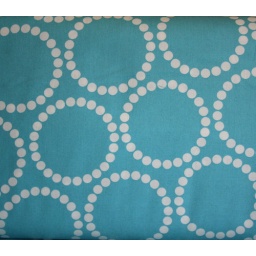
red letter day by lizzy house